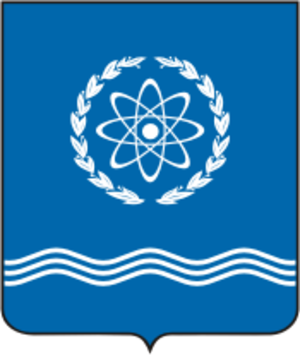
Obninsk
Obninsk er en by i det vestlige Rusland, beliggende i Kaluga oblast. Byen har 113.639 indbyggere. Obninsk ligger 110 km sydvest for Moskva og 68 km nordøst for oblastens administrative center Kaluga. Den nærmeste by er Balabánovo, 10 km væk.